The Pond and Hallett Nature Sanctuary

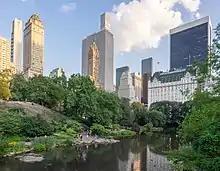
The Pond and Midtown Manhattan from Gapstow Bridge in 2019

The Pond and Hallett Nature Sanctuary are two connected features at the southeastern corner of Central Park in Manhattan, New York City. It is located near Grand Army Plaza, across Central Park South from the Plaza Hotel, and slightly west of Fifth Avenue. The Pond is one of seven bodies of water in Central Park.